Conventual sweets

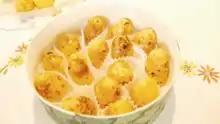
Castanhas de Ovos

Conventual sweets are a typical part of the Portuguese cuisine and a generic term to a variety of sweets in Portugal. As the name implies, conventual sweets were made by nuns who lived in the Portuguese convents and monasteries. Starting in the 15th century, these sweets have since integrated in the Portuguese cuisine and in former Portuguese colonies. Conventual sweets have sugar, egg yolks and almond as ingredients of choice.